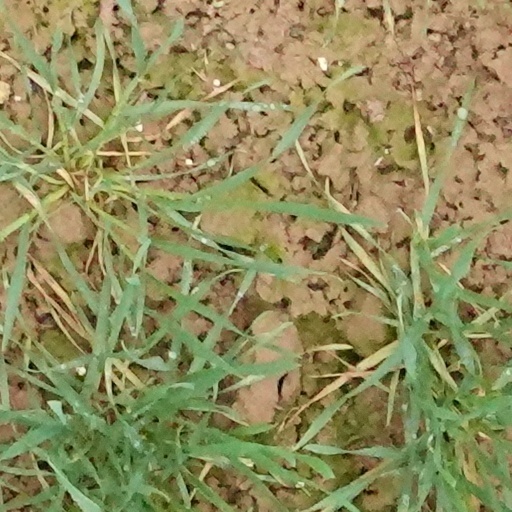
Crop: wheat